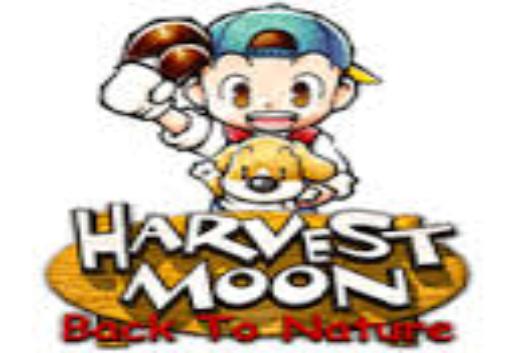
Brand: Harvest Moon
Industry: Leisure